Gun violence in the United States

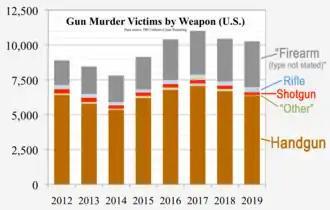
Handguns are involved in most U.S. gun homicides.

Unlike other high-income OECD countries, most homicides in the U.S. are gun homicides. In the U.S. in 2011, 67 percent of homicide victims were killed using a firearm: 66 percent of single-victim homicides and 79 percent of multiple-victim homicides. Between 1968 and 2011, about 1.4 million people died from firearms in the U.S. This number includes all deaths resulting from a firearm, including suicides, homicides, and accidents.